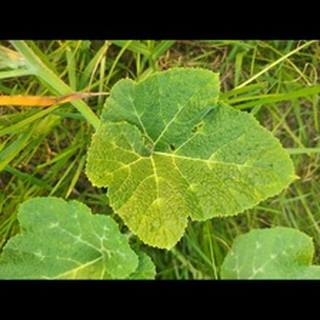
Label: pumpkin_bacterial_leaf_spot